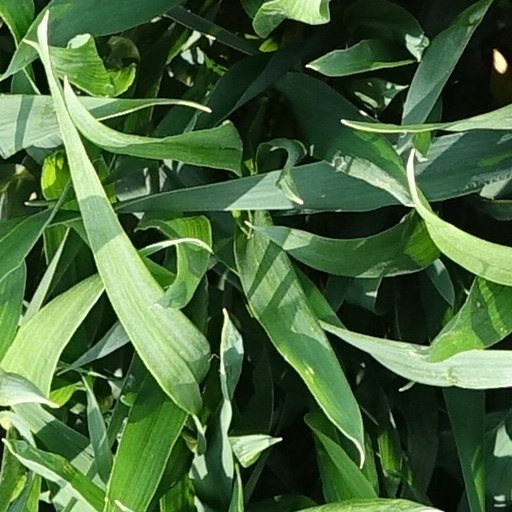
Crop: wheat